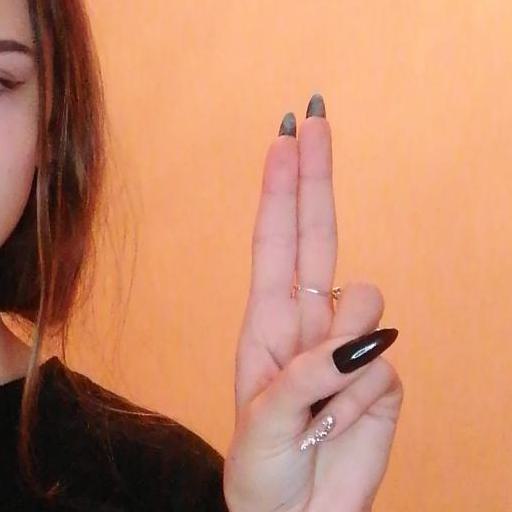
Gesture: two_up